In-N-Out Burger

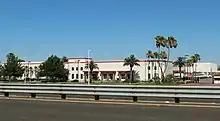
The distribution center in Lathrop, California, which serves Northern California and Oregon.

In 2008, In-N-Out expanded into a fourth state by opening a location in Washington, Utah, a suburb of St. George. By late 2009, the chain expanded into northern Utah with three new locations situated in Draper, American Fork, and Orem. More locations opened in the spring of 2010 in West Valley City, West Jordan, Centerville, and Riverton. In 2013, In-N-Out opened a distribution center in Las Vegas to serve mountain area restaurants.